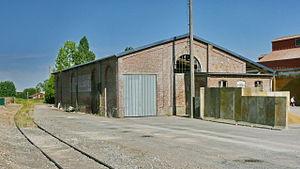
Gare de Grandvilliers
La gare de Grandvilliers est une gare ferroviaire française de la ligne d'Épinay - Villetaneuse au Tréport - Mers, située à 2 000 mètres du centre de la commune de Grandvilliers, dans le département de l'Oise, en région Hauts-de-France.